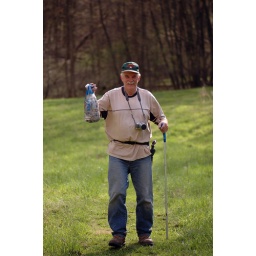
Dad walking down from the hills with a bag of mushrooms. I think he found over 1,500 this Spring.